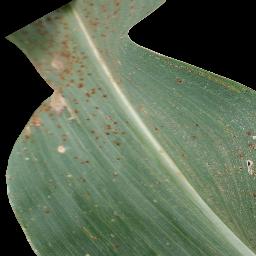
Label: Corn_(Maize)___Common_Rust